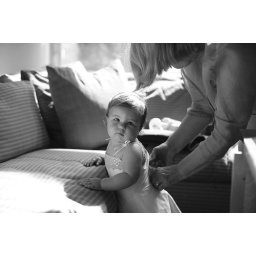
Getting the small flower girl dressed in the amazing dress Nathi made for her.